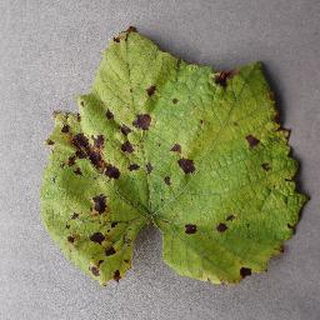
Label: grape_leaf_blight